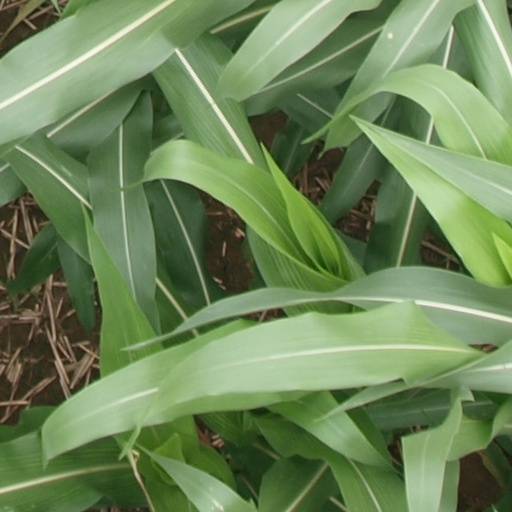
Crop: maize; corn